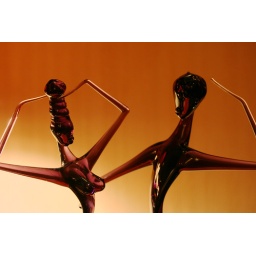
A weird glass figure in my parents house - testing my new lens in bad light conditions...